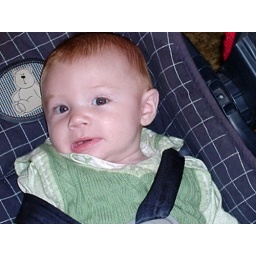
aiden in car seat